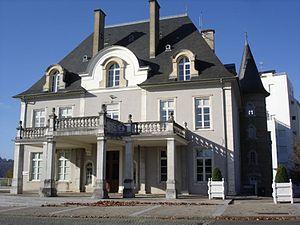
Château d'Este